Trevor Gillies

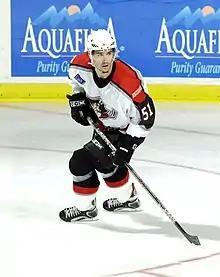
Gillies with the Portland Pirates in September 2006

On July 2, 2007, Gillies was signed by the Carolina Hurricanes to a one-year contract. Gillies never played a regular season game with the Hurricanes, as he was assigned to the Albany River Rats.